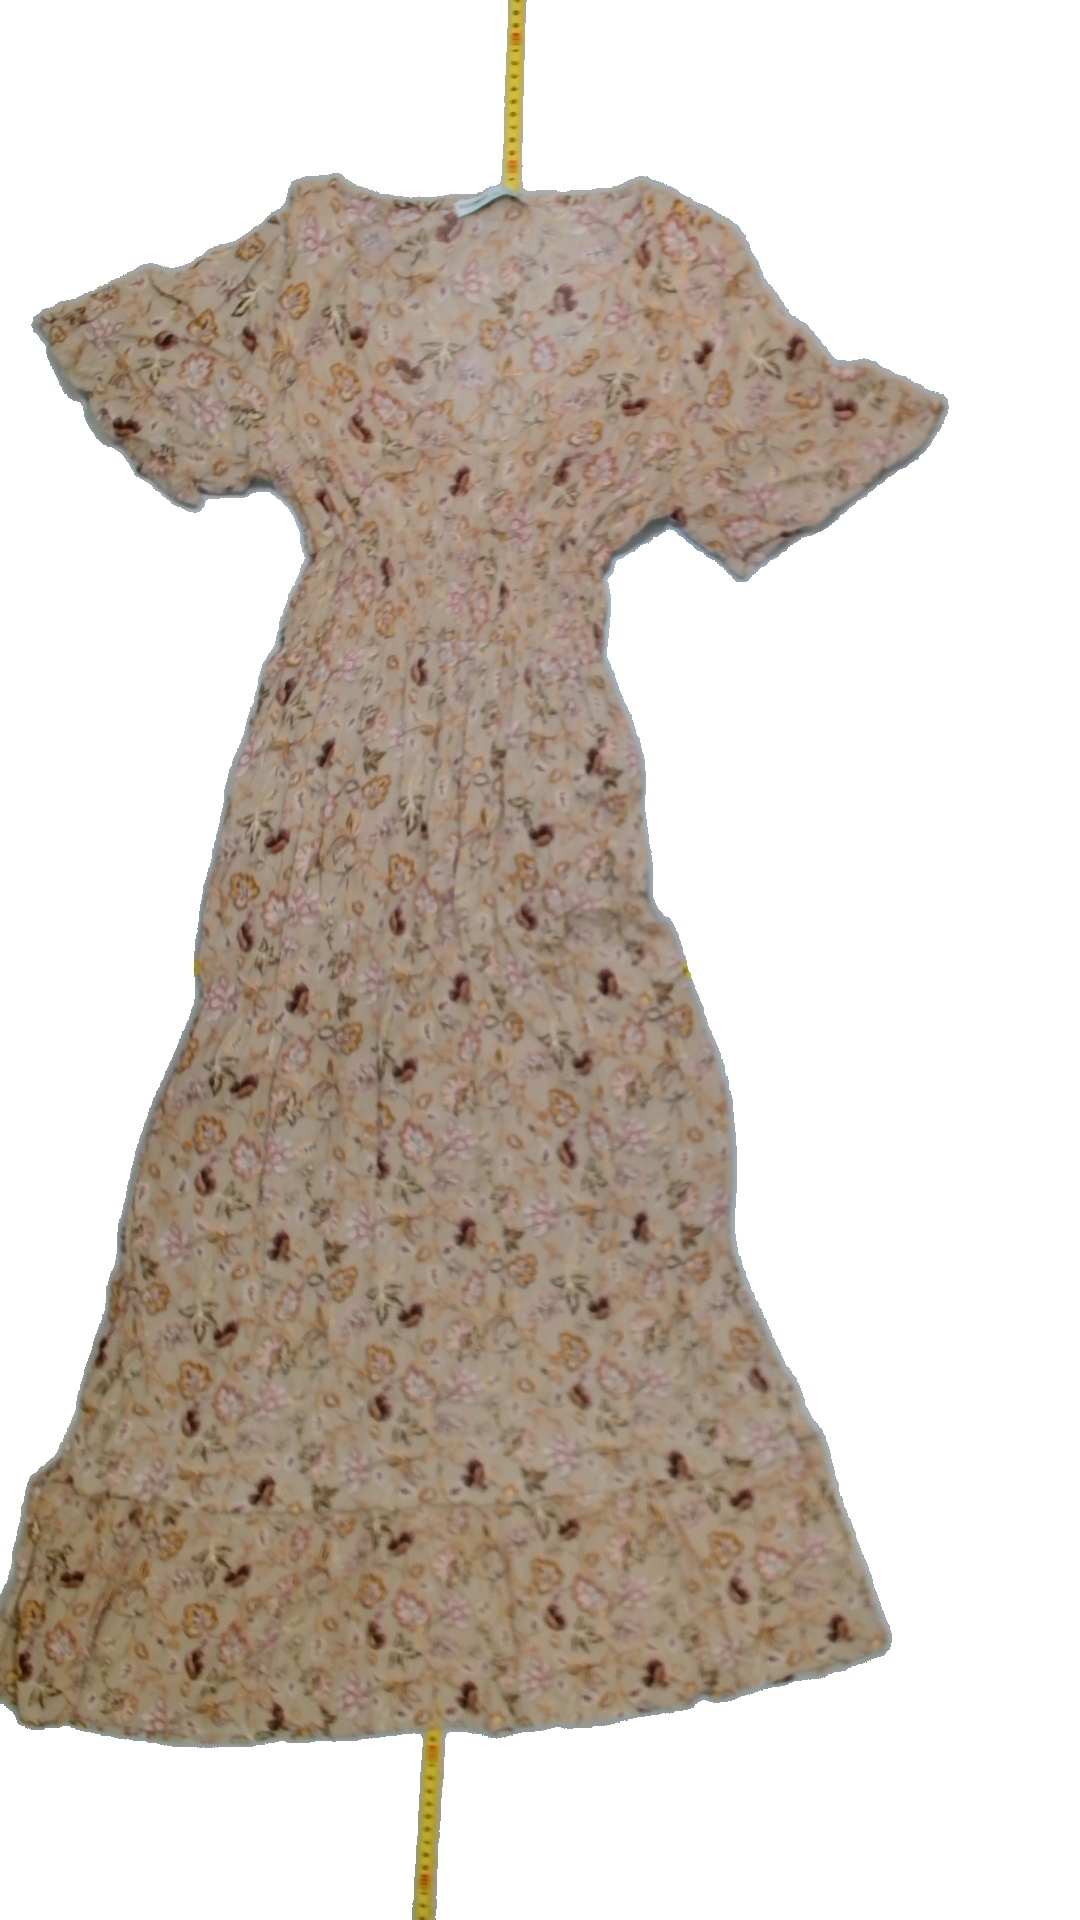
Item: Dress (Ladies)
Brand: Pull And Bear
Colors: Multicolor
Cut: Long, V-collar
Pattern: Floral print
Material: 100%viscose
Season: All
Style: No trend
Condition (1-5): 4
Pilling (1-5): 5
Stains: No
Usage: Reuse
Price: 50-100